Fiume question

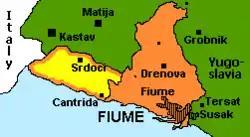
Map of the Free State of Fiume: former (brown), Free State of Fiume territory (brown and yellow)

In the aftermath of the First World War, the Fiume question was the dispute regarding the postwar fate of the city of Rijeka and its surroundings. As an element of the Adriatic question, the dispute arose from competing claims by the Kingdom of Italy and the short-lived State of Slovenes, Croats and Serbs carved out in the process of the dissolution of Austria-Hungary. The latter claim was taken over by the Kingdom of Serbs, Croats and Slovenes (later renamed Yugoslavia), itself formed through unification of the State of Slovenes, Croats and Serbs with the Kingdom of Serbia in late 1918. In its claim, Italy relied on provisions of the Treaty of London, concluded in 1915, as well as on provisions of the Armistice of Villa Giusti, which allowed the victorious Allies of World War I to occupy unspecified Austro-Hungarian territories if necessary.